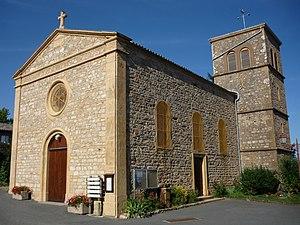
Église de Saint-Cyr-le-Châtoux, dans le département du Rhône
Saint-Cyr-le-Chatoux est une commune française, située dans le département du Rhône en région Auvergne-Rhône-Alpes.